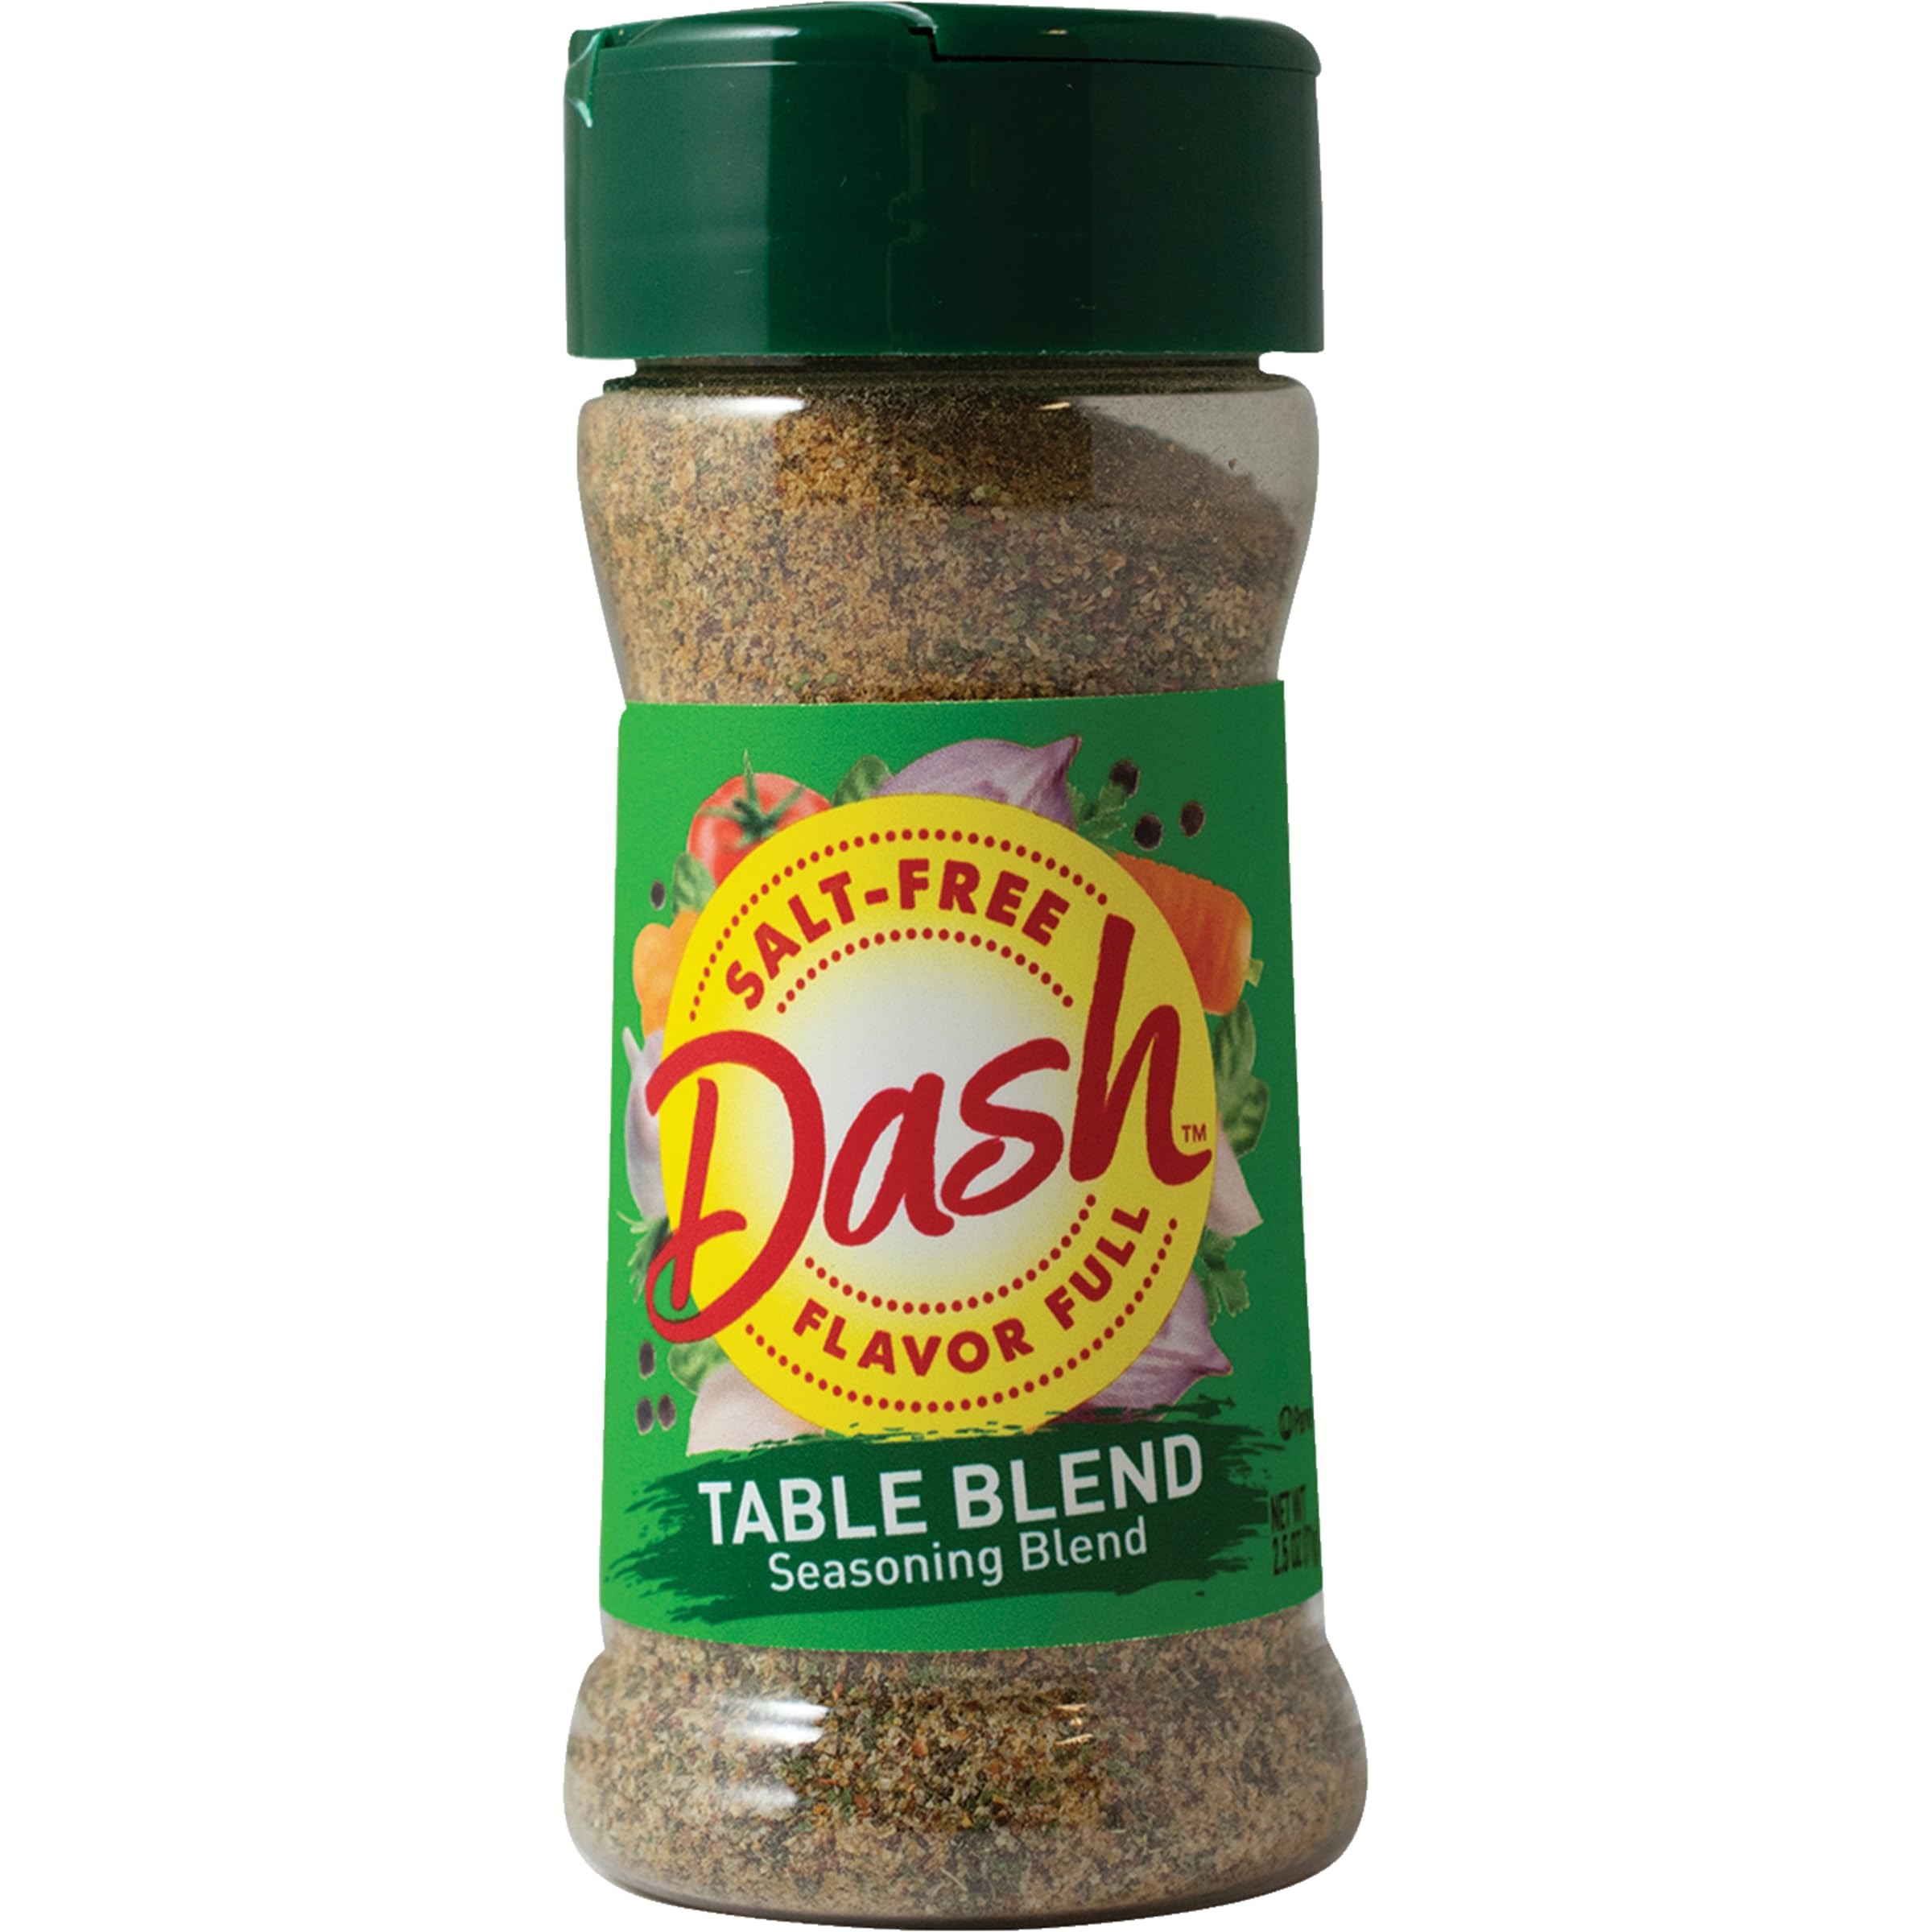
Item Name: Dash Salt-Free Seasoning Blend, Table Blend, 2.5 Ounce
Bullet Point 1: Dash table seasoning blend
Bullet Point 2: Proprietary blend of herbs and spices including cayenne pepper, coriander, garlic and orange peel
Bullet Point 3: Savory with a hint of spicy citrus
Bullet Point 4: No preservatives, artificial colors, or flavors added
Bullet Point 5: Kosher
Value: 2.5
Unit: Ounce

Price: 3.74